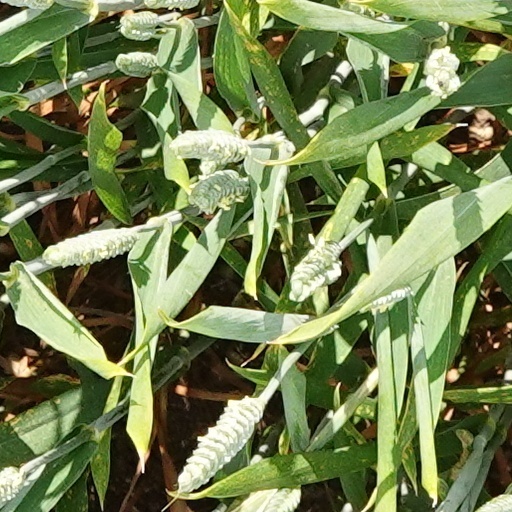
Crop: wheat